Samuel Silas Curry

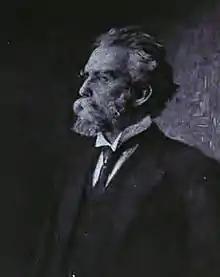
"Portrait of Samuel S. Curry" by Frank Henry Tompkins

Samuel Silas Curry (November 23, 1847 – December 24, 1921) was an American professor of elocution and vocal expression. He is the namesake of Curry College in Milton, Massachusetts.